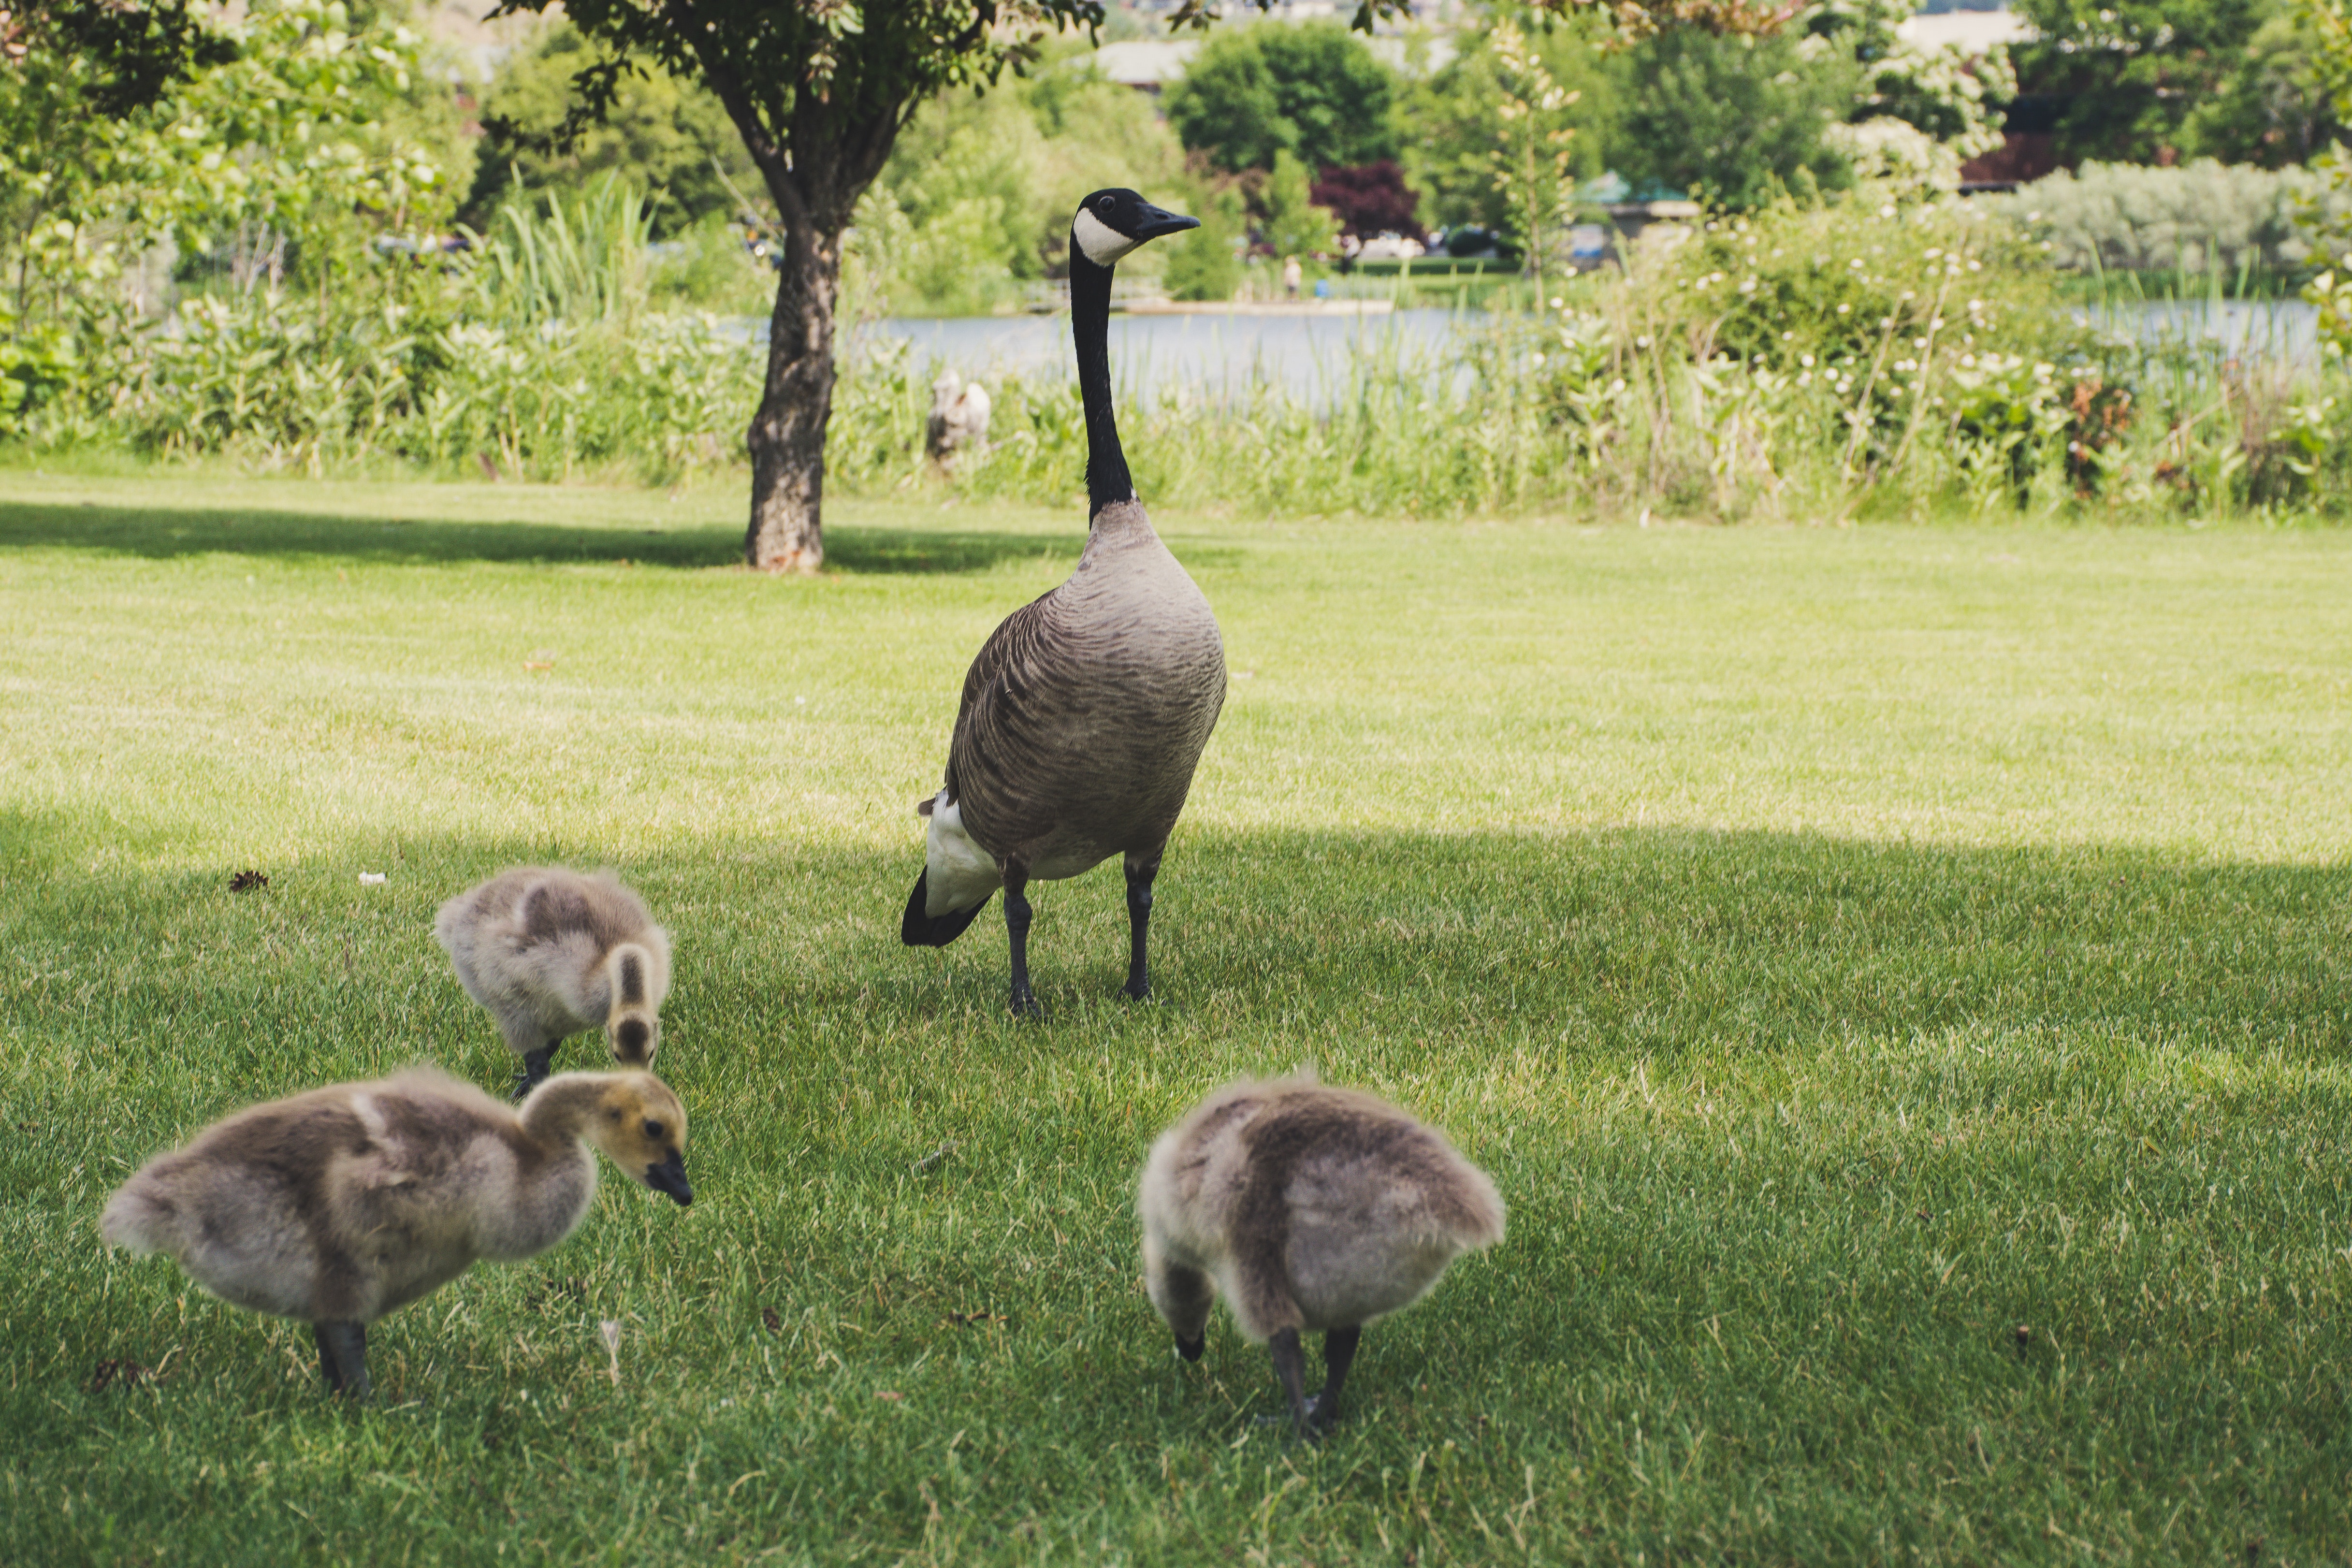
bird, vertebrate, canada goose, flightless bird, grass, ratite, goose, Greater rhea, water bird, duck, ducks, geese and swans, wildlife, grassland, grass family, beak, emu, terrestrial animal, pasture, livestock, waterfowl, tree, adaptation, plant, lawn, meadow, fowl